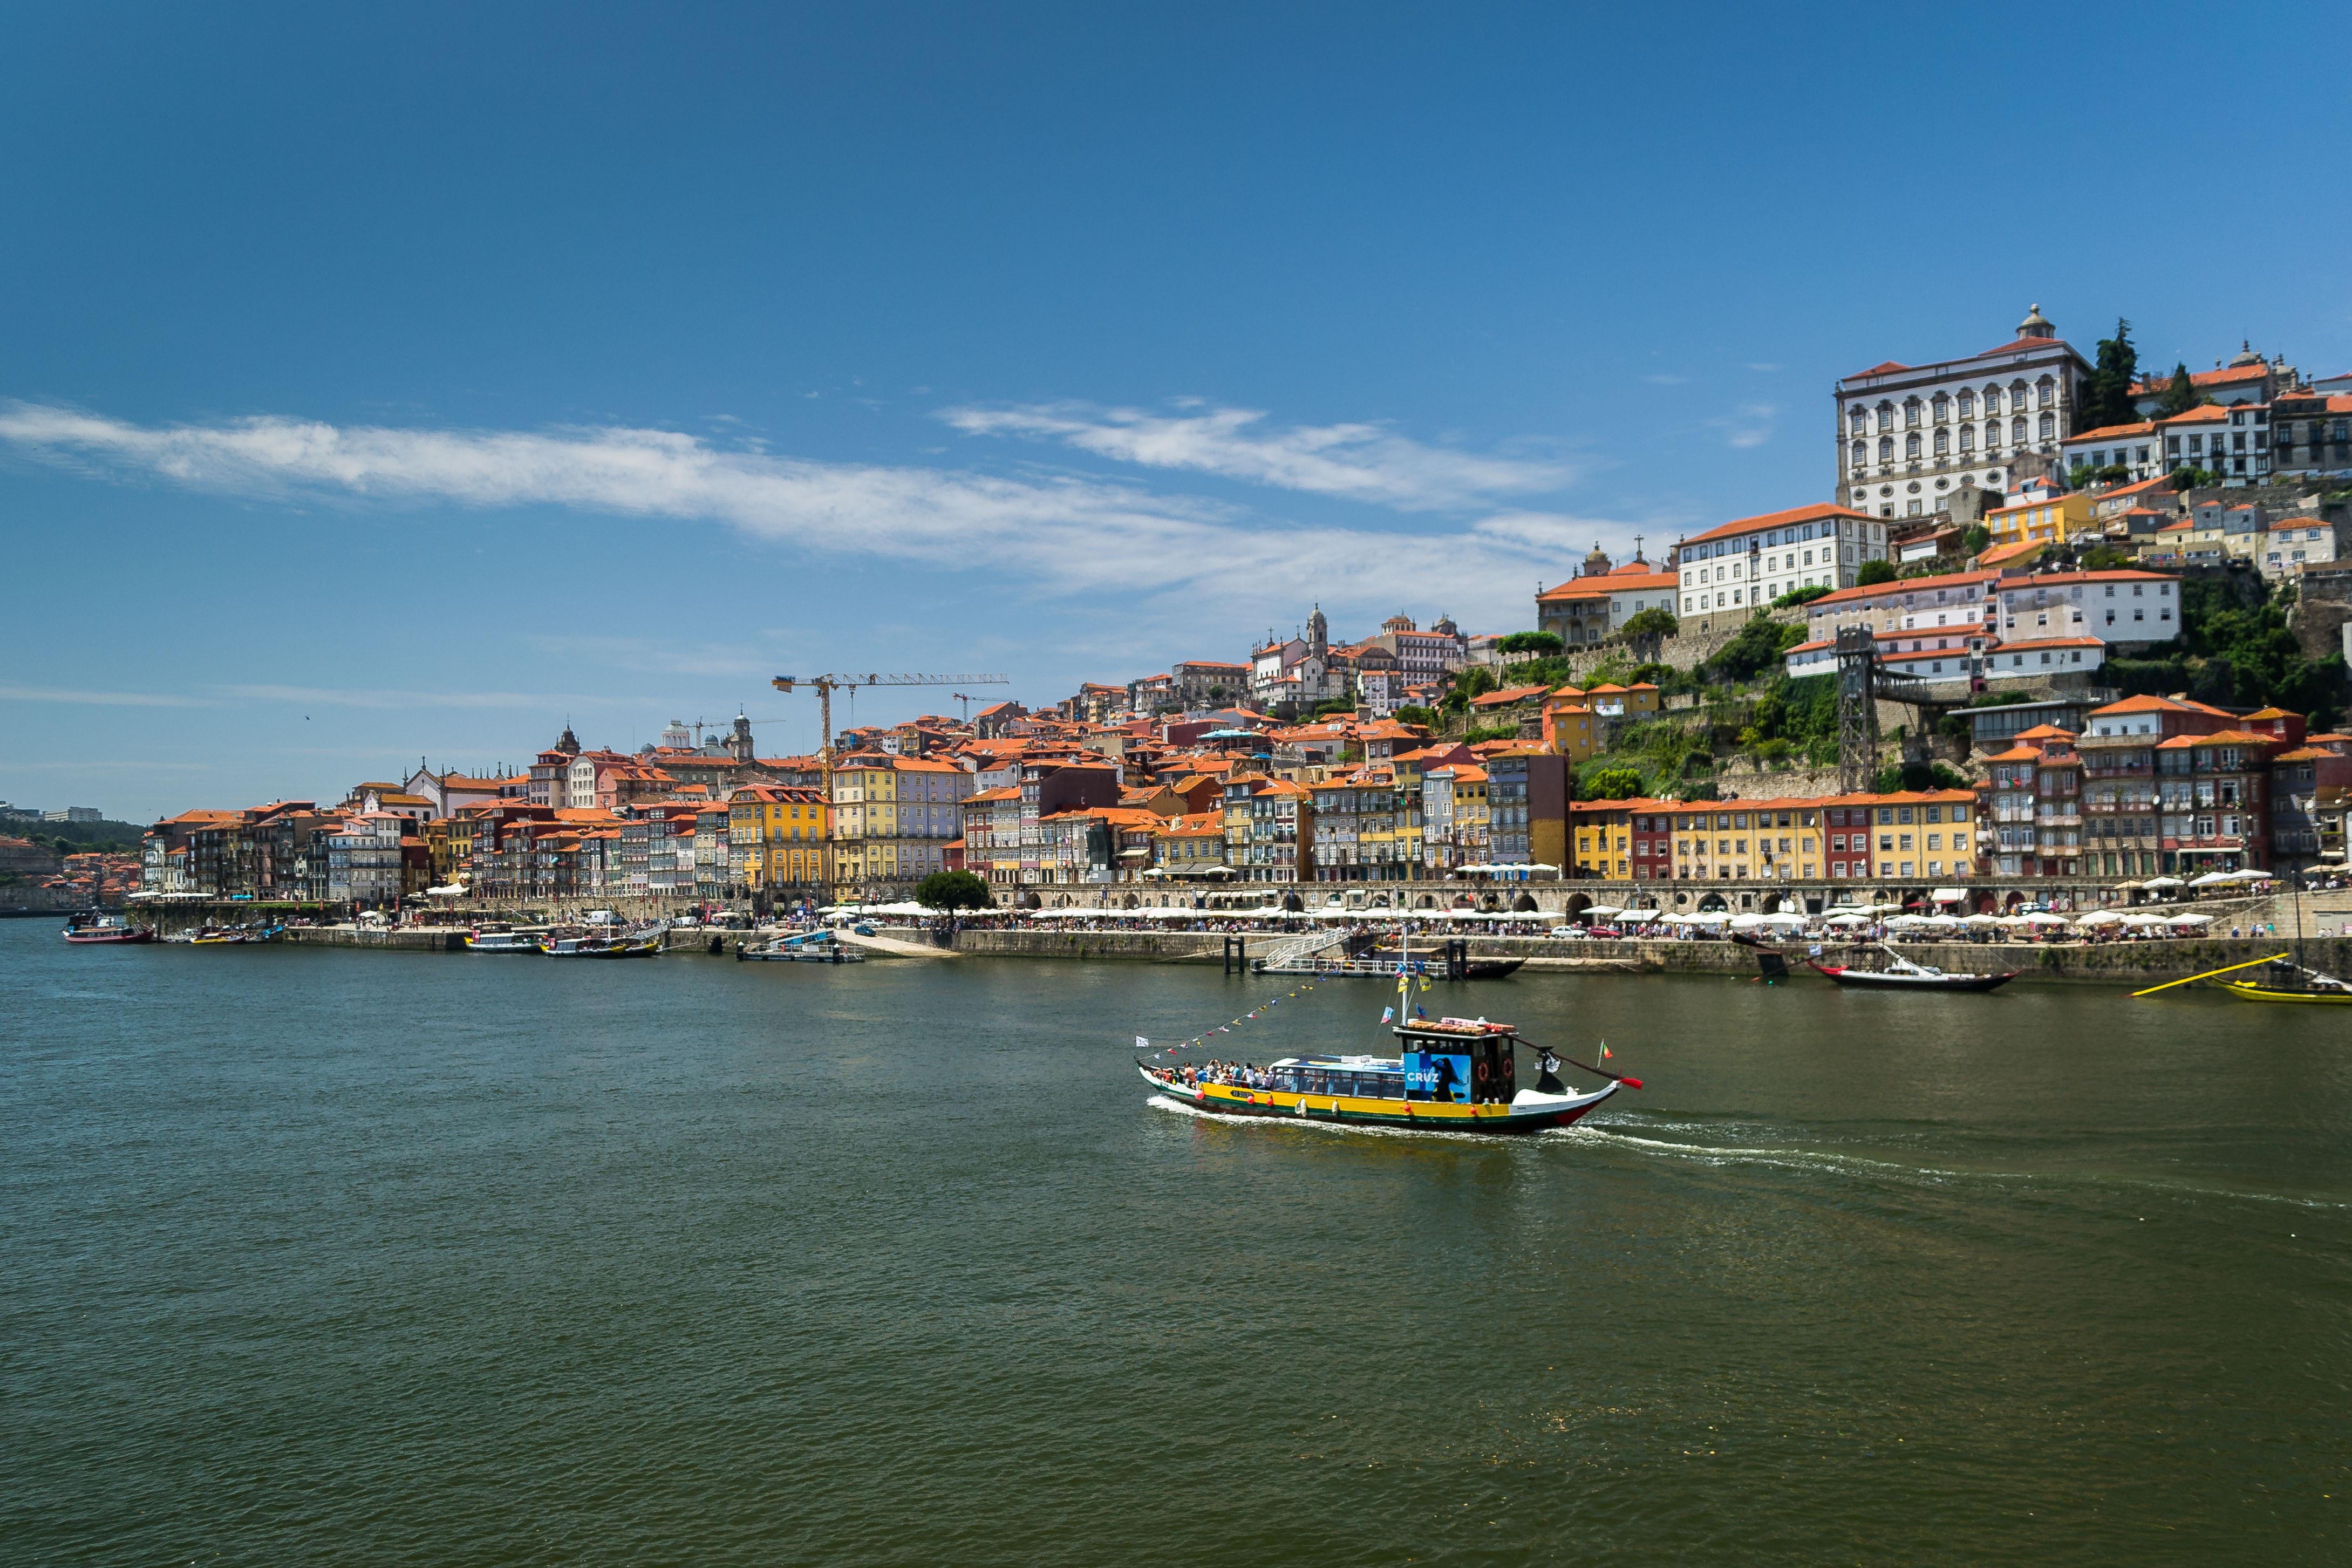
sea, coast, ocean, sky, boat, ship, cityscape, vacation, europe, vehicle, bay, harbor, port, waterway, body of water, portugal, channel, watercraft, porto, historic city, passenger ship, river douro, ribeira, cais da ribeira